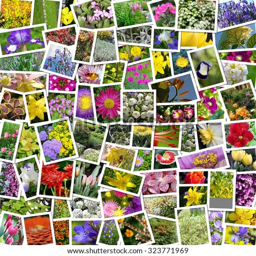
a collage of pictures of decorative garden flowers used by region